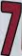
Number: 7